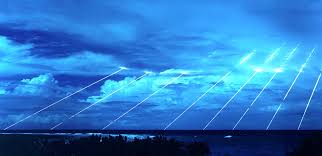
Label: Rs-24